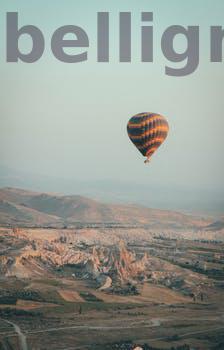
Label: Watermark